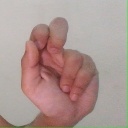
अक्षर: ढ